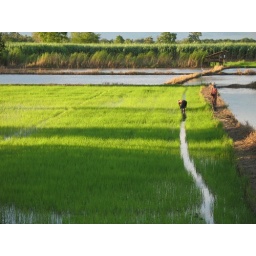
This was across the street from my old house in Sawankhalok.